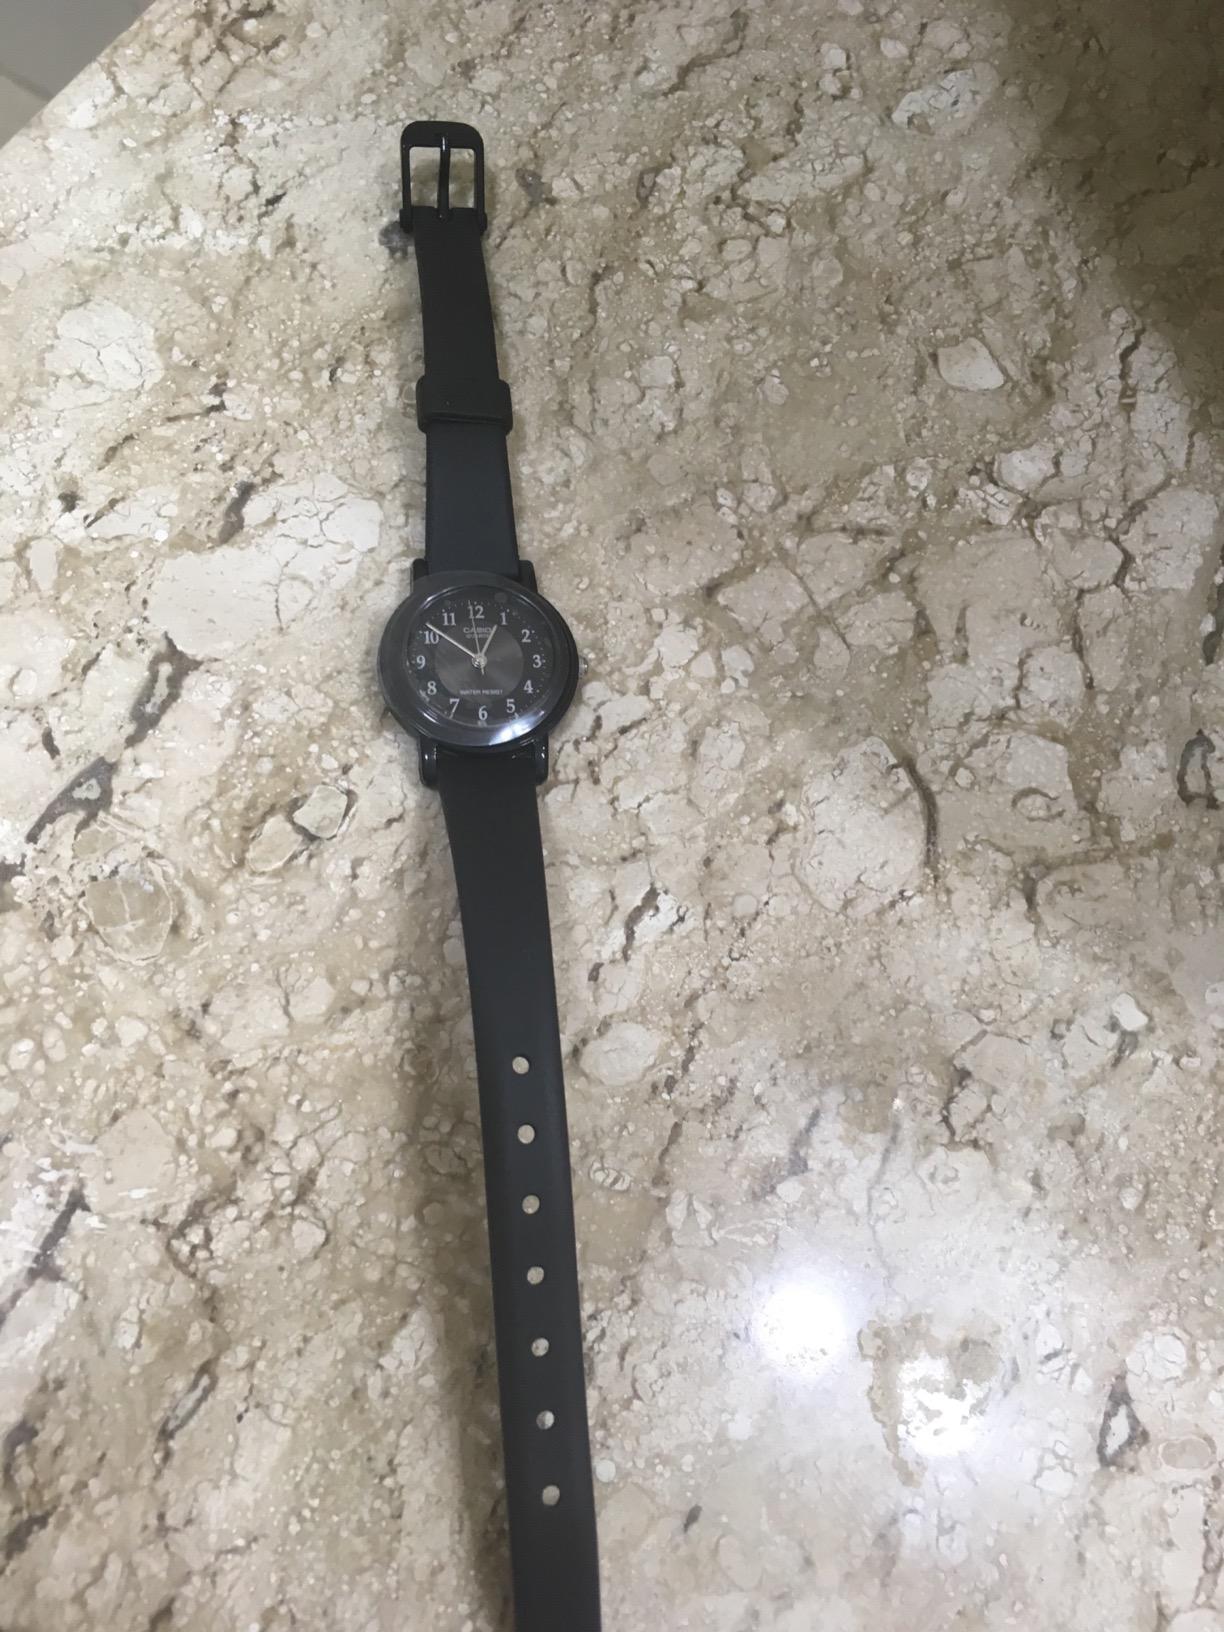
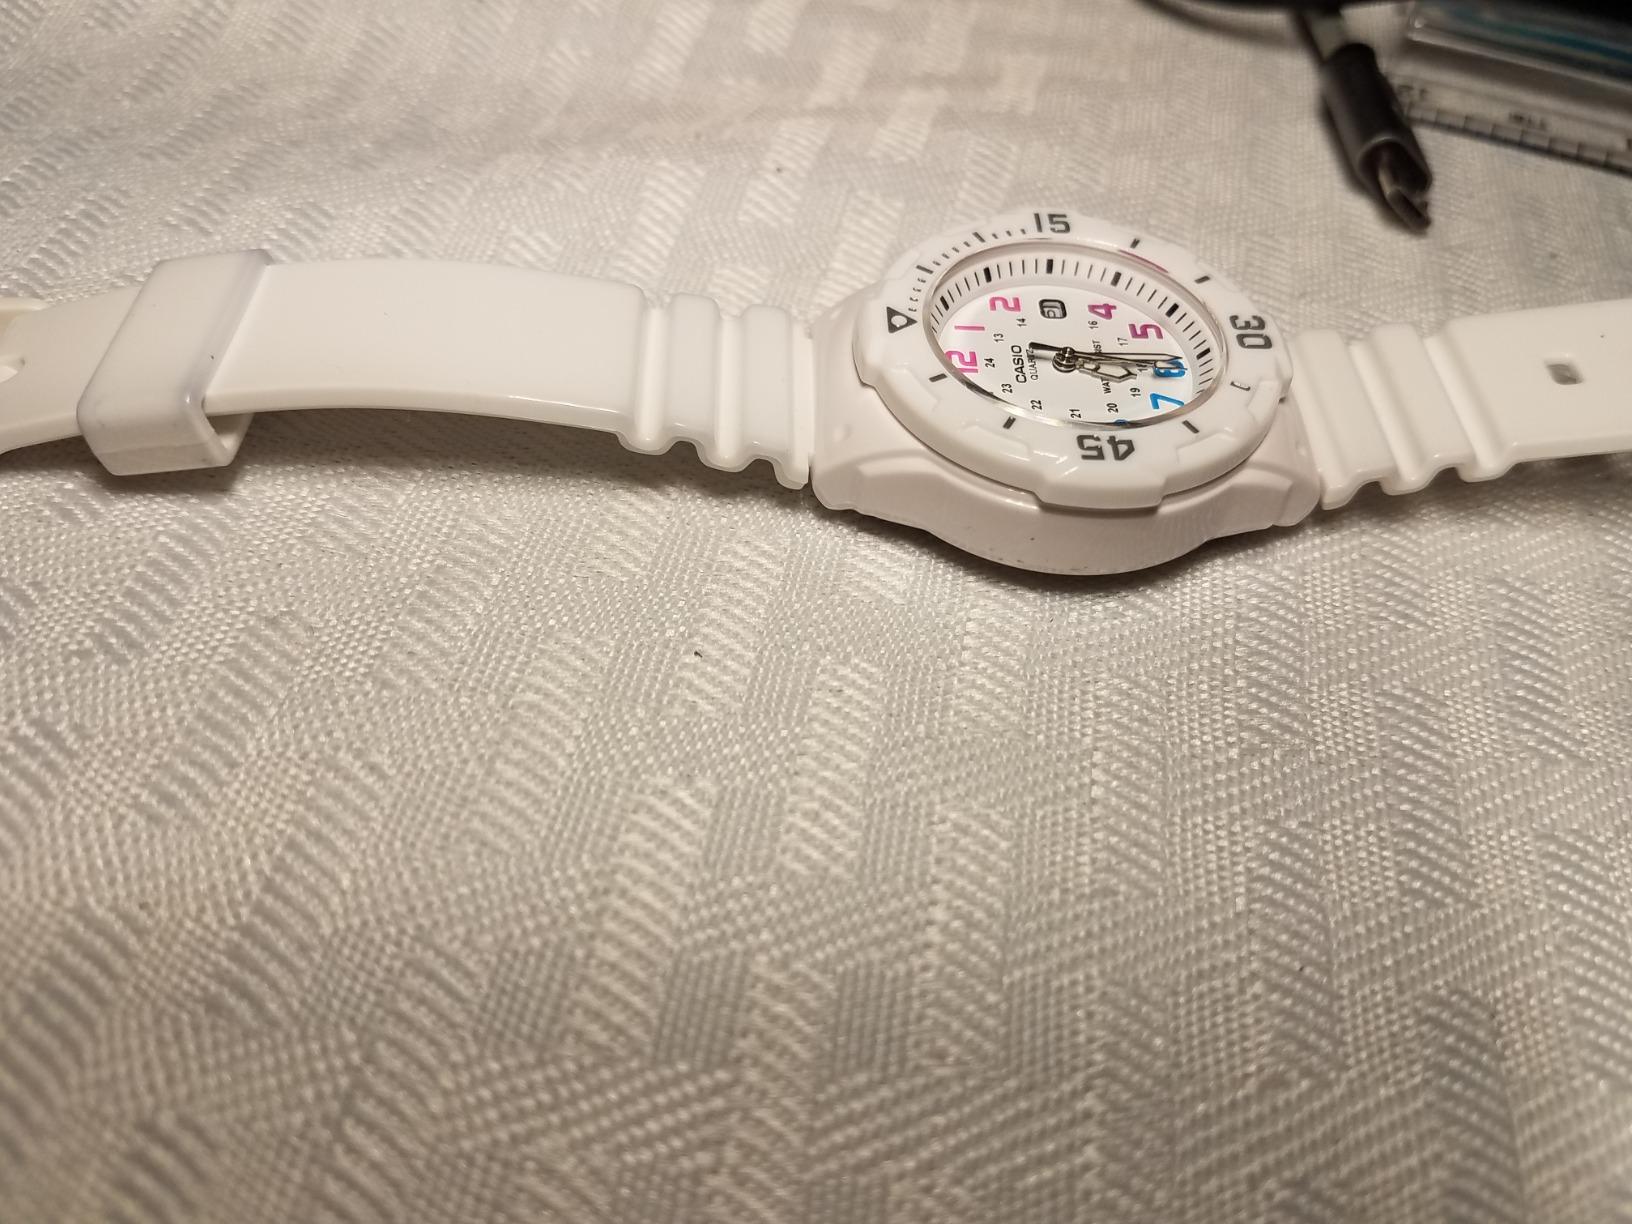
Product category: accessories_watch
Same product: no